Léon Despontin

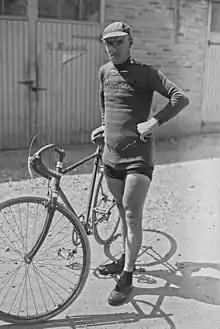

Léon Despontin (6 July 1888 – 7 August 1972) was a Belgian racing cyclist. He rode in the 1921 Tour de France. He placed seventh in the race with 200 points.